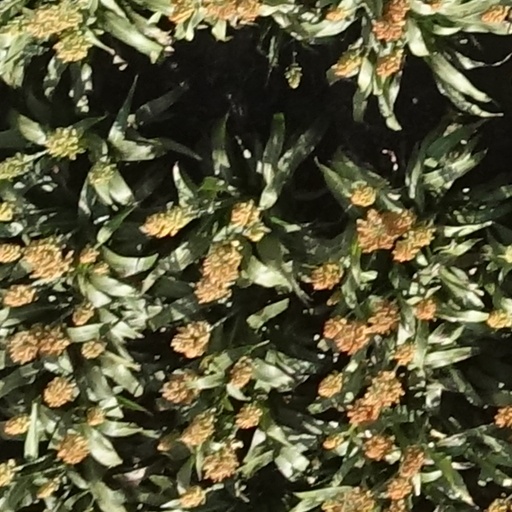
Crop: sorghum